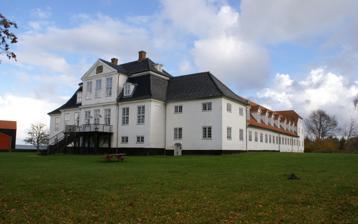
Building: Hellebækgård
Country: Denmark
Year built: 1747
Building in Hellebæk, Denmark Hellebæk House Hellebækgård The building viewed from the garden General information Architectural style Rococo Location Hellebæk Country Denmark Coordinates 55°40′52″N 12°35′14″E / 55.68111°N 12.58722°E / 55.68111; 12.58722 Completed 1747 Client Stephen Hansen Design and construction Architect(s) Philip de Lange Hellebækgård ( English : Hellebæk House) is a Rococo -style mansion in Hellebæk , Helsingør Municipality , North Zealand , located 5 km northwest of Helsingør and some 40 km north of Copenhagen , Denmark . The estate is associated the former 18th-century Kronborg Rifle factory and has also housed the Royal Danish Orphanage . It now houses a private primary school. History Early history Hellebækgård was originally a tenant farm first mentioned in 1576 when it was called Teglstrup but it was later used by Christian IV and by the managing board of Hellebæk Ironworks. It was acquired by the manager of the weapons factory and became known as Hellebækgård in 1728. Stephen Hansen's Hellebækgård Stephen Hansen's Hellebækgård from 1747 as it appeared prior to the rebuilding in 1768 Stephen Hansen took over Hellebækgård and the industrial operations in 1743. He expanded the factory and improved operations, focusing on the manufacture of small arms under the name Kronborg Geværfabrik (Kronborg Rifle Factory). In 1747, he replaced the old house with a new main building. It is believed that it was built by Philip de Lange . In 1752 Hansen obtained a royal license to open an inn in Ålsgårde . After a while he moved it to Hellebækgård's east wing. Hansen sold Hellebækgård and the rifle factory to the crown in 1865. The first Schimmelmann Hellebækgård and the rifle factory, collectively known as Hellebækgård Manor (Danish: Hellebækgård Gods), was purchased by Heinrich Carl von Schimmelmann in 1768. He had been a financial adviser to the king since 1761 and was a member of Kommercekollegiet from 1767. He had bought Lindenborg Manor in Himmerland from the crown in 1762 and also the crown's sugar plantations in the Danish West Indies . Schimmelmann commissioned Philip de Lange to remodel the house. In 1770, Schimmelmann moved the inn to another building while a chapel was installed in the east wing in its place. Ernst and Charlotte von Schimmelmann Ernst Heinrich von Schimmelmann took over Hellebæk Manor upon his father's death in 1782. After his first visit to the place, Ernst Schimmelmann described the surroundings to his friend, the jurist August Henning, in a letter: I return today from Elsinore, where I have spent two days inspecting the rifle factory, which is half a mile away on the far side of this town. You cannot possibly imagine a more charming place. The most diverse, the most romantic natural scenes are united there. It is on the shore of the sea, which is incessantly covered in ships; on the opposite side you see the cliffs of Sweden. If you seek a solitary or quiet spot, you just have to walk into the woods, which hides a wealth of lakes; are you tired of these, various streams will encourage you with their trickling. Hills with soft slopes, dark and quiet valleys – no, my dear friend, I do not know how I do this, but I am miserable at describing the most beautiful place on earth. Ignore my depiction and imagine a magnificent landscape. Enchanting in the summer and solemn in the winter. All this is only preparation, but my head, which is brimming with projects, has conceived an idea, simply that we – if you will come, my dear, very well could bid the world adieu for a month or more and throw ourselves in the arms of this solitude . Schimmelmann and his wife Charlotte often gathered a circle of some of the leading writers and intellectuals of the time around them at Hellebækgård in the summertime. Among the guests were the romantic poets Friedrich Gottlieb Klopstock , Friedrich Leopold zu Stolberg-Stolberg , Jens Baggesen and Adam Oehlenschläger , the philosopher Henrik Steffens and the natural scientist Hans Christian Ørsted . Det Schimmelmannske Fideicommis and World War II Ole Jørgen Rawert : Hellebæk, 1825 After Ernst Heinrich Schimmelmann's death in 1831, the estate was transferred to Det Schimmelmannske Fideicommis (literally "The Schimmelmann Fideicommiss "). The administrator resided in the Administrator's House at Trompeterbakken (Trompeteer Hill) in Bøssemagergade while the Schimmelmann family remained at Hellebækgård although they increasingly spent their time in Germany. The last Scimmelmann count to reside at Hellebækgård was Werner von Schimmelmann. At the onset of World War II , he entered German service and fell in 1941. The Schimmelmann family then made the house available to the German occupying forces. The Schalburg Corps used the buildings. Later history After the war, inn 1945, Hellebækgård was used for housing Bessarabian and Latvian refugees. The estate was after a trial confiscated by the Danish government in 1946. The main building had fallen into disrepair and was in 1951 sold to the Royal Danish Orphanage. The buildings were renovated and expanded at a price of approximately DKK 1.5 million under directions of the architect Aage Rafn and were inaugurated on 27 August 1953. The Royal Orphanage was dissolved in 2007. The buildings were then taken over by Copenhagen Municipality and used as a social institution until 2014. Today The current school opened in 2014. The site includes a school building with five class rooms from 1962 and a building from 1982. References